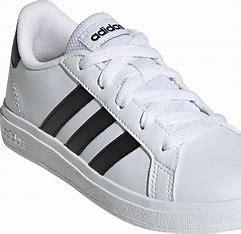
Brand: Adidas
Model: Grand Court